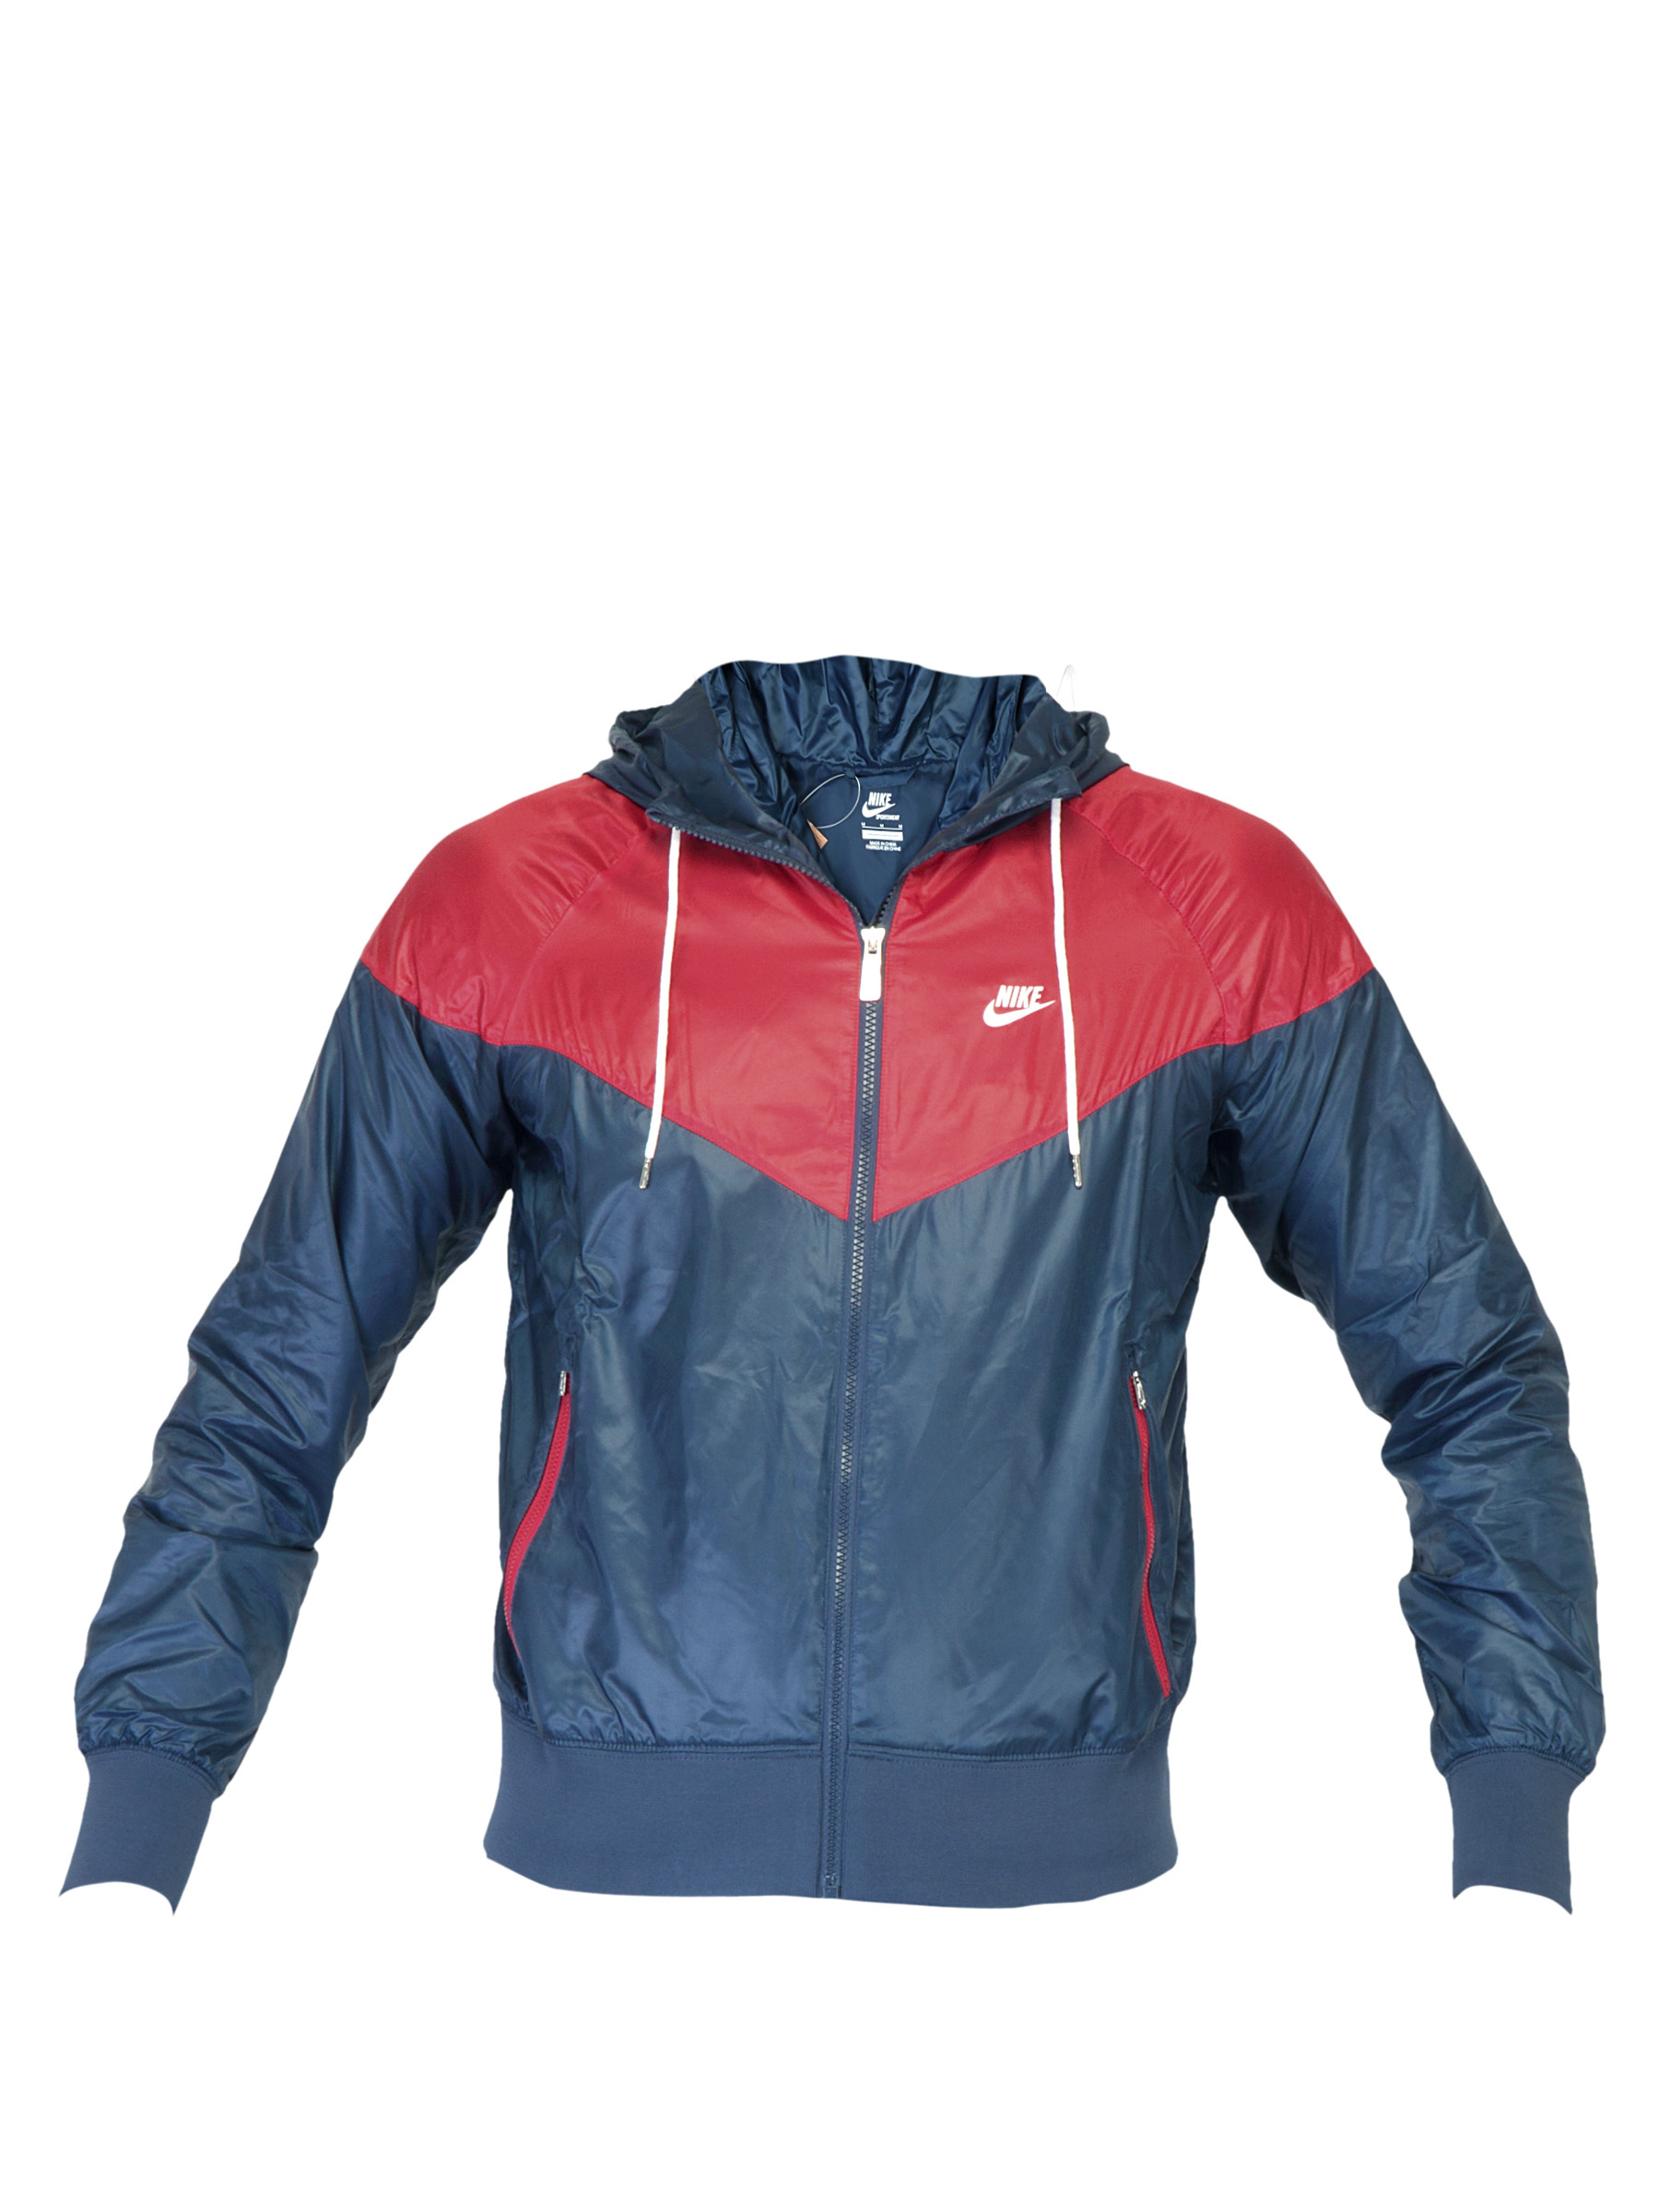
Nike Men Zip Pocket Blue Jackets
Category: Apparel / Topwear / Jackets
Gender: Men
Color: Blue
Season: Fall 2011
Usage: Sports